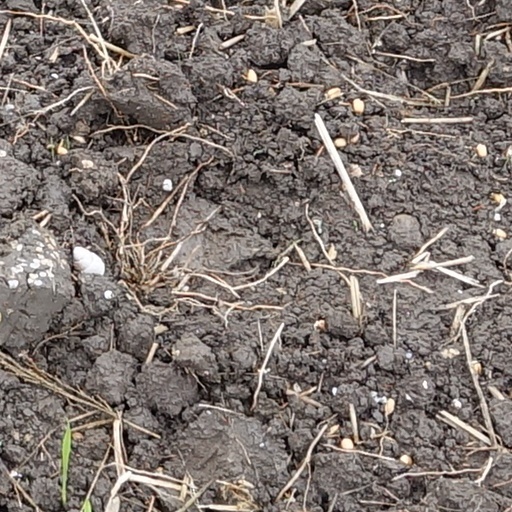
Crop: wheat